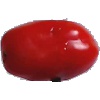
Label: Tomato 2